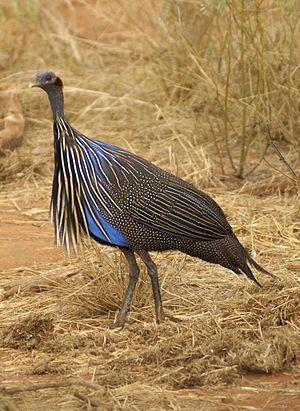
Le parc national de Tsavo East est un des plus vieux et plus grands parcs du Kenya. Ouvert en avril 1948, il est situé près de la ville de Voi dans le District de Taita de la province de la côte. Le parc est divisé par la route A109 et un chemin de fer en sections est et ouest.